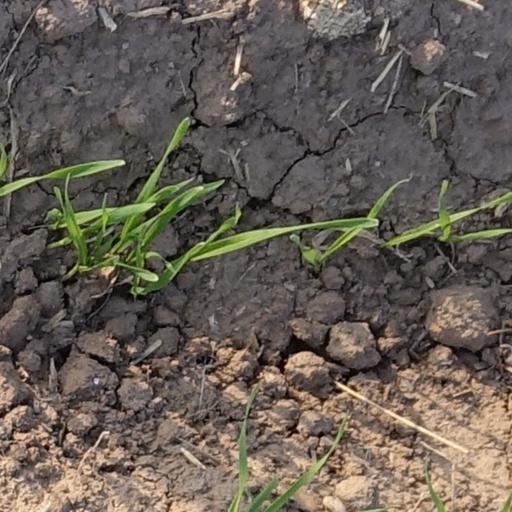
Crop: wheat